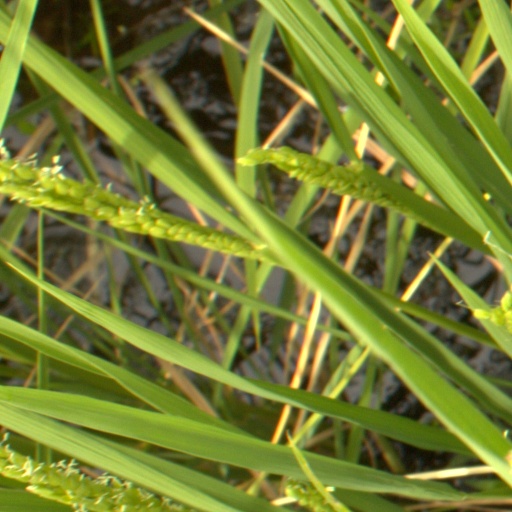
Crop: rice